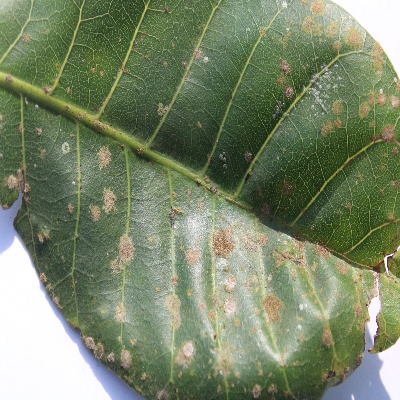
Crop: Cashew
Condition: red rust